Common buzzard

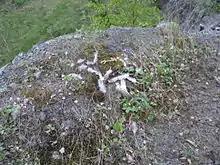
The remains of a common buzzard that was preyed on by a Eurasian eagle-owl.

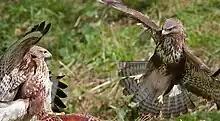
A pair of common buzzards in Scotland.

The common buzzard may be the most regular avian predator of reptiles and amphibians in Europe apart from the sections where they are sympatric with the largely snake-eating short-toed eagle. In total, the prey spectrum of common buzzards include nearly 50 herpetological prey species. In studies from northern and southern Spain, the leading prey numerically were both reptilian, although in Biscay (northern Spain) the leading prey (19%) was classified as "unidentified snakes". In Murcia, the most numerous prey was the ocellated lizard ("Timon lepidus"), at 32.9%. In total, at Biscay and Murcia, reptiles accounted for 30.4% and 35.9% of the prey items, respectively. Findings were similar in a separate study from northeastern Spain, where reptiles amounted to 35.9% of prey. In Bari, Italy, reptiles were the main prey, making up almost exactly half of the biomass, led by the large green whip snake ("Hierophis viridiflavus"), at 24.2% of food mass. In Stavropol Krai, Russia, the sand lizard ("Lacerta agilis") was the main prey at 23.7% of 55 prey items. The slowworm ("Anguis fragilis"), a legless lizard, became the most numerous prey for the buzzards of southern Norway in low vole years, amounting to 21.3% of 244 prey items in 1993 and were also common even in the peak vole year of 1994 (19% of 332 prey items). More or less any snake in Europe is potential prey and the buzzard has been known to be uncharacteristically bold in going after and overpowering large snakes such as rat snakes, ranging up to nearly in length, and healthy, large vipers despite the danger of being struck by such prey. However, in at least one case, the corpse of a female buzzard was found envenomed over the body of an adder that it had killed. In some parts of range, the common buzzard acquires the habit of taking many frogs and toads. This was the case in the Mogilev Region of Belarus where the moor frog ("Rana arvalis") was the major prey (28.5%) over several years, followed by other frogs and toads amounting to 39.4% of the diet over the years. In central Scotland, the common toad ("Bufo bufo") was the most numerous prey species, accounting for 21.7% of 263 prey items, while the common frog ("Rana temporaria") made up a further 14.7% of the diet. Frogs made up about 10% of the diet in central Poland as well.